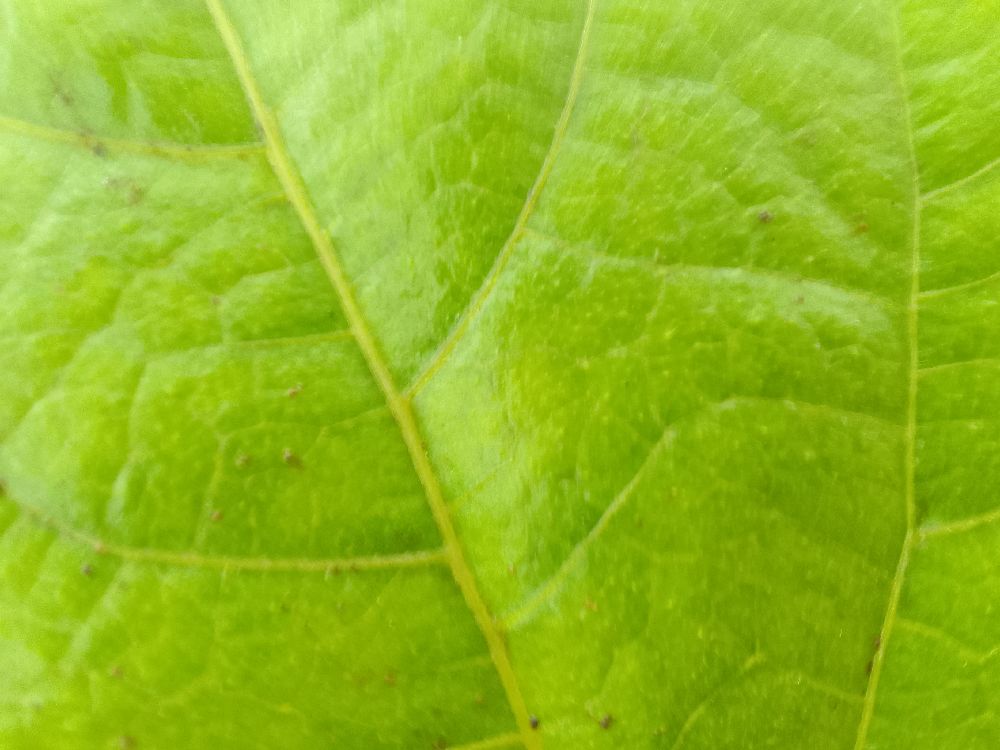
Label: healthy